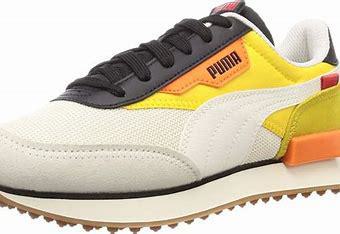
Brand: Puma
Model: Future Rider